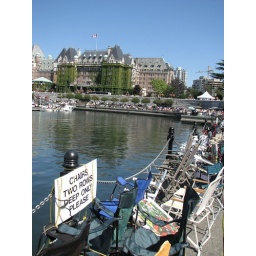
People start bagging their spot a few nights before by chaining their chairs to the fence ..too far!